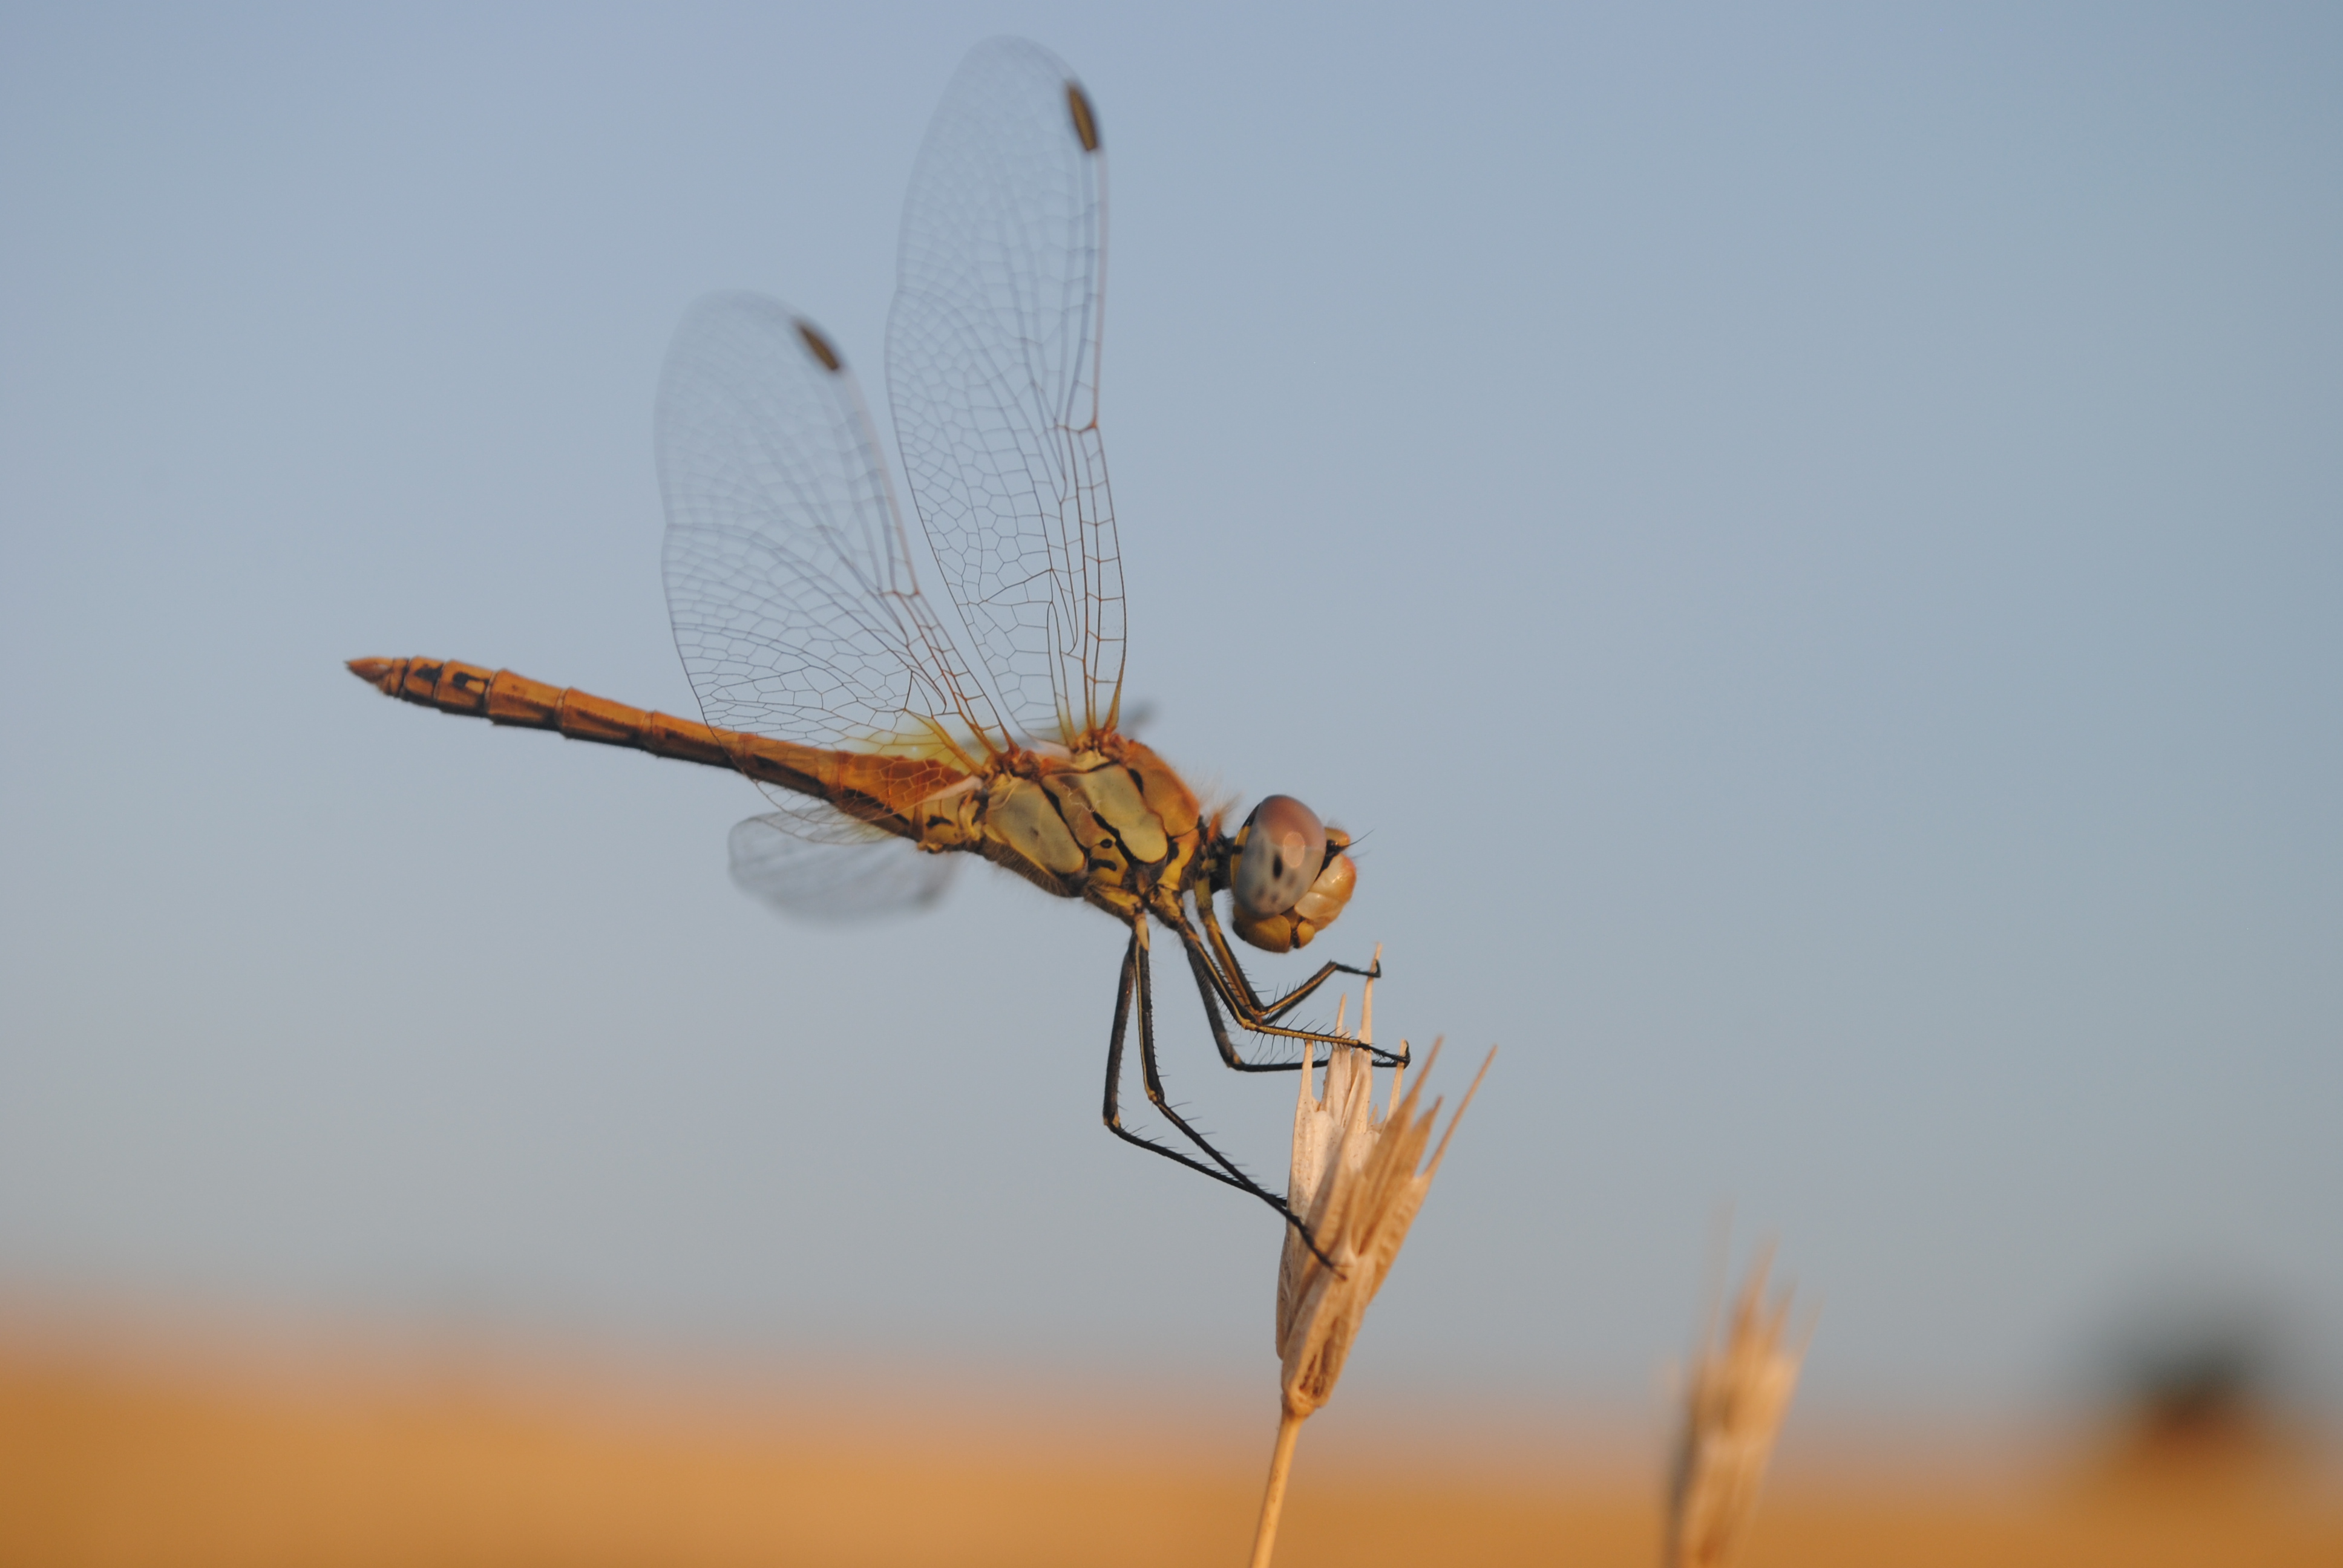
dragonfly, summer, hot, macro, insect, dragonflies and damseflies, net winged insects, invertebrate, macro photography, pest, wing, organism, close up, damselfly, arthropod, photography, wildlife, twig, membrane winged insect, plant, mayflies, fly